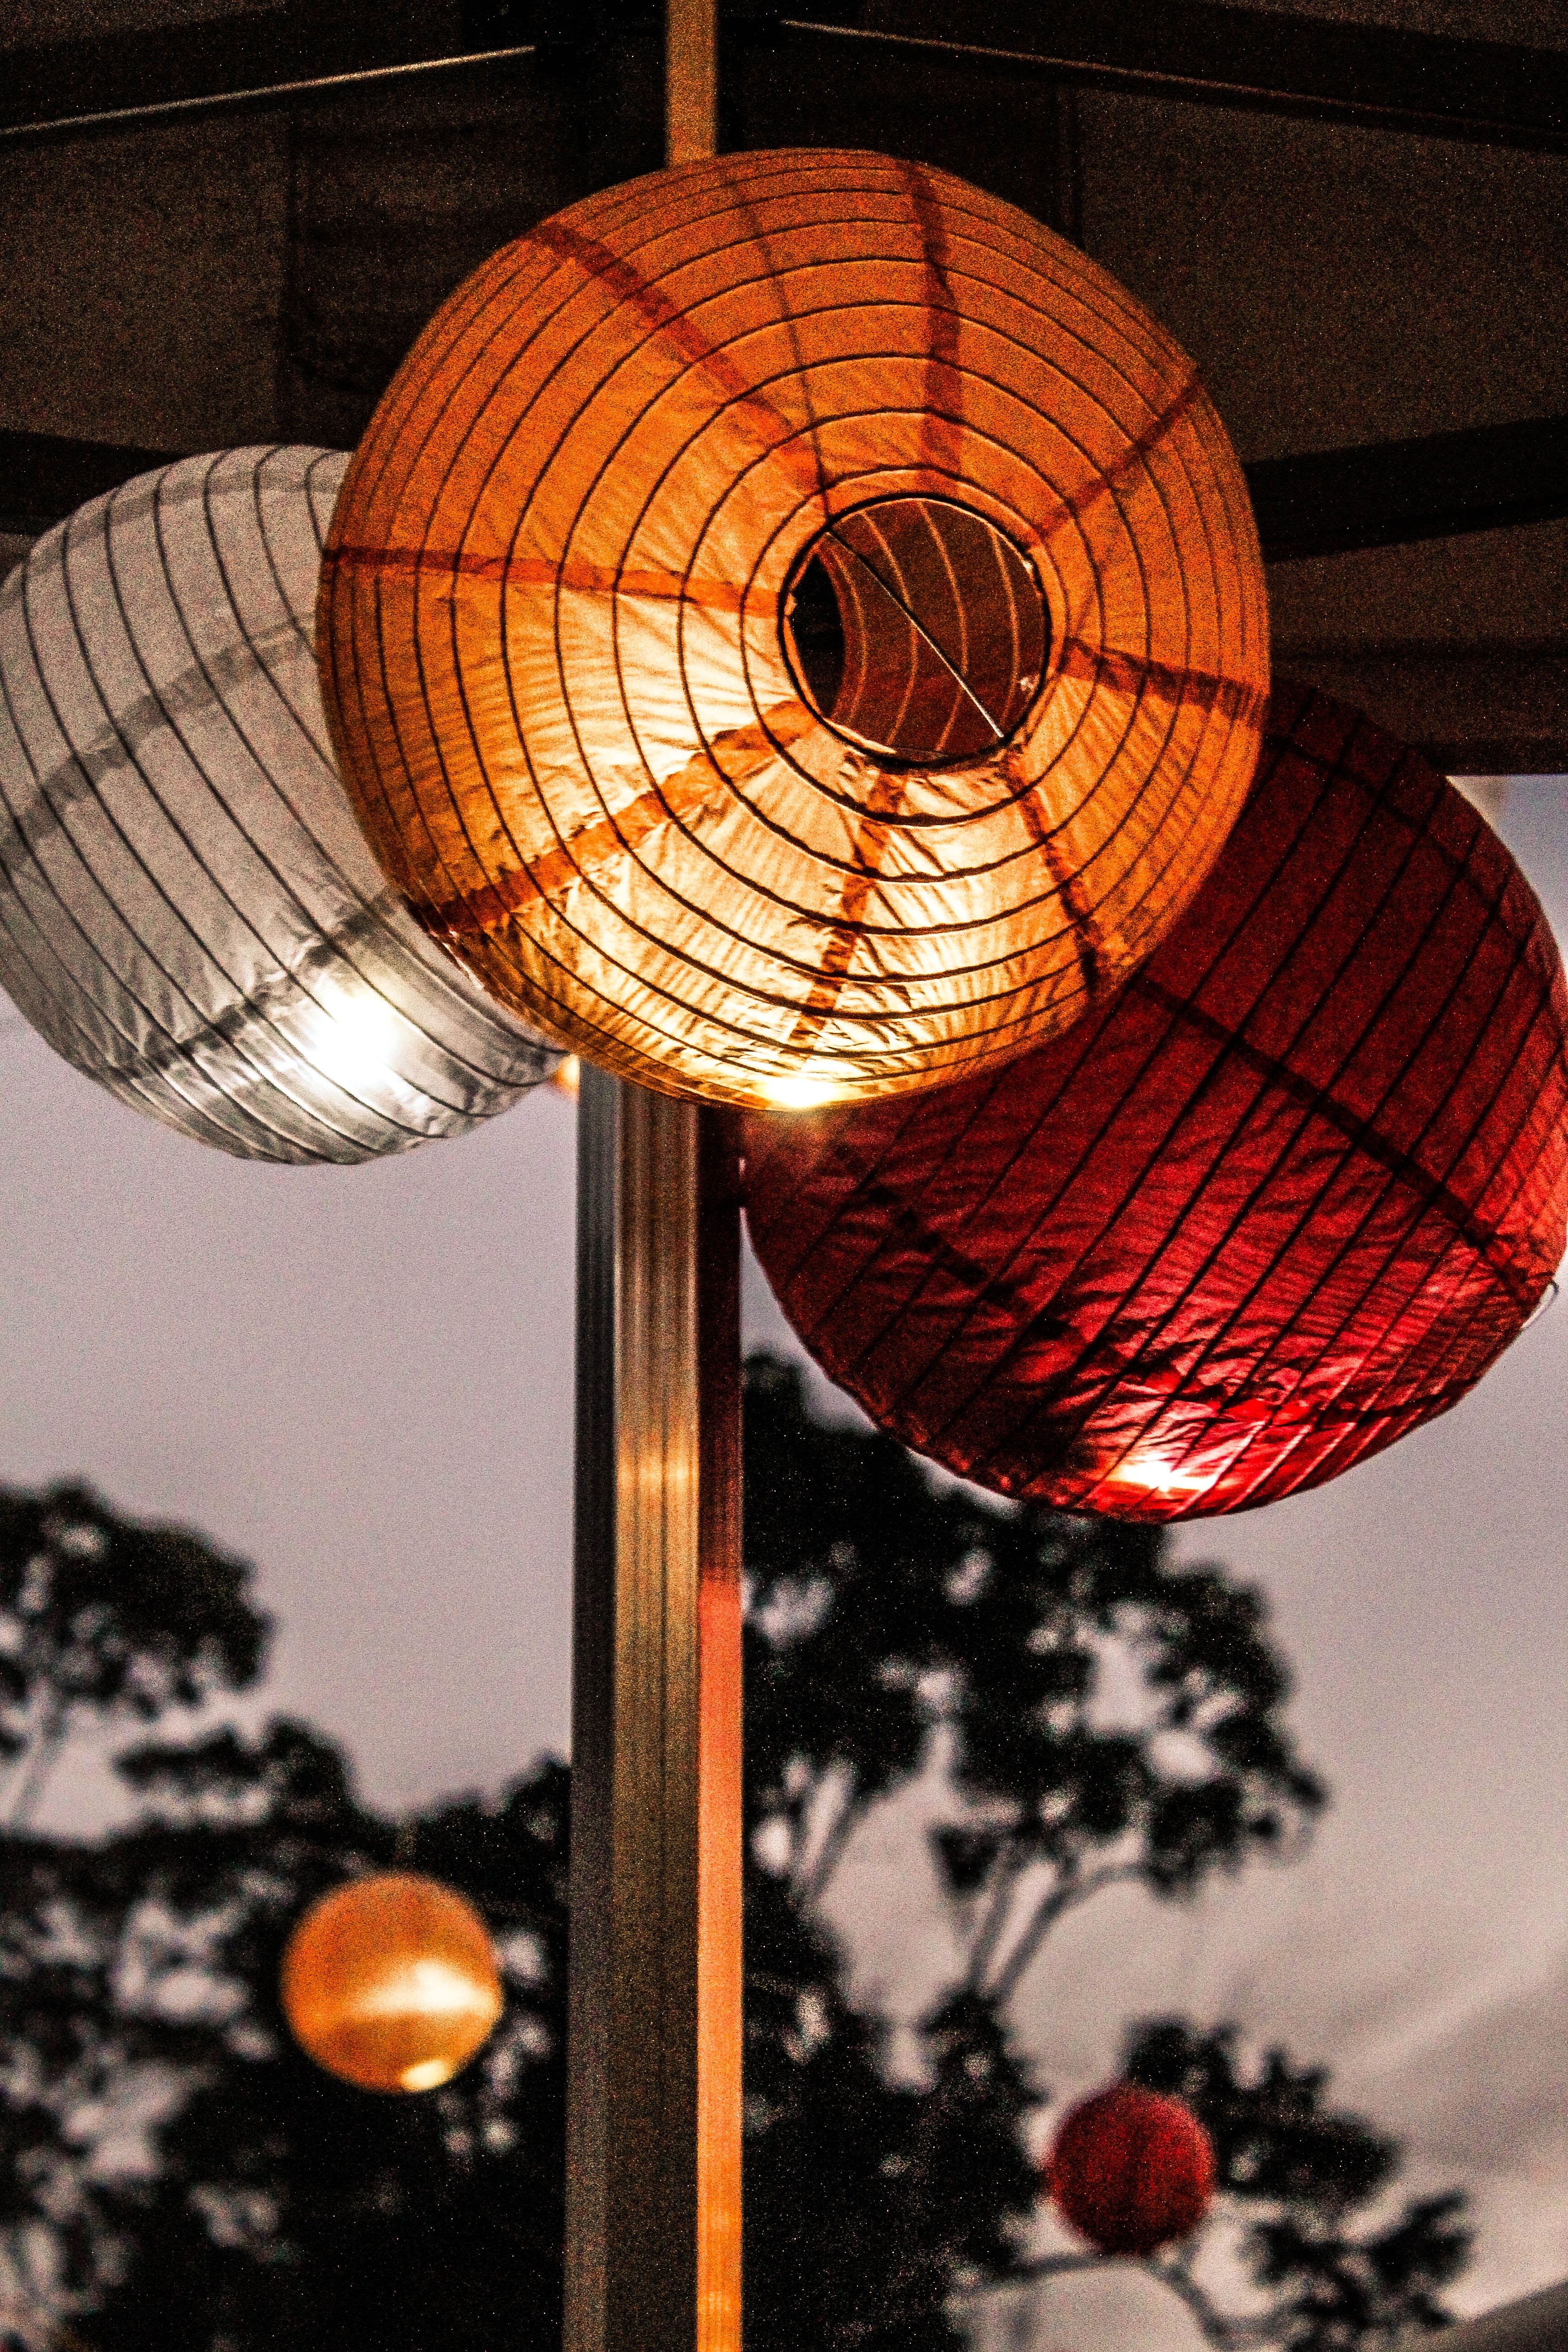
outdoor, light, night, window, glass, celebration, decoration, lantern, red, color, backyard, garden, lighting, circle, australia, gumtree, lights, decorative, party, light fixture, hang, chandelier